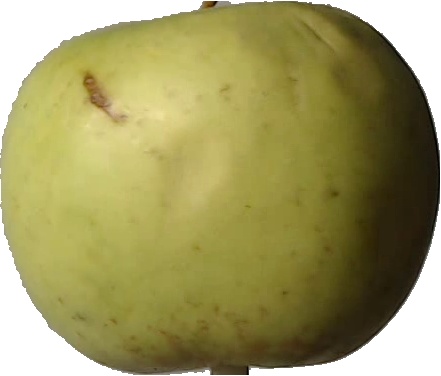
Label: apple_golden_3